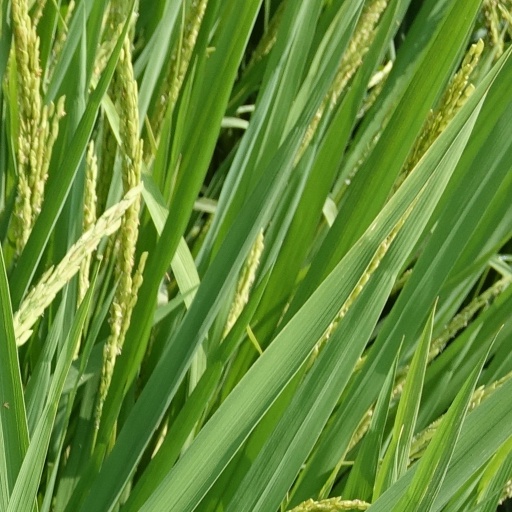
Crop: rice